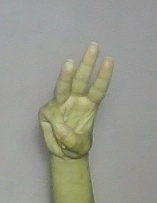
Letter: thaa